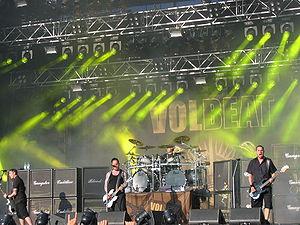
Volbeat est un groupe de heavy metal danois, originaire de Copenhague. Formé en 2001, le groupe mêle rock 'n' roll, heavy metal et rockabilly. Cela provient de leurs influences rock classique comme Elvis Presley ou Johnny Cash, mais aussi de groupes plus contemporains comme Metallica ou AC/DC.
La discographie de Volbeat, groupe de metal danois, se compose de 7 albums studio, de 2 album live et de 27 singles. Le groupe s'est formé en 2001 et est actuellement composé de Michael Poulsen, Jon Larsen, Rob Caggiano et Kaspar Boye Larsen.